Fedje

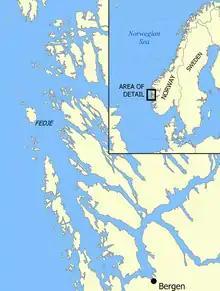
Map of Fedje

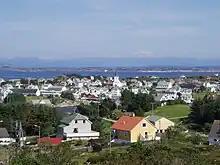
Village of Fedje

Historically, the islands of Fedje belonged to the prestegjeld of Lindås. In 1910, the northwestern part of Lindås was separated to become the new Austrheim Municipality (which included Fedje). On 1 January 1947, all of Austrheim located west of the Fedjefjorden (population: 920) was separated to become the new municipality of Fedje.